NASA wind turbines

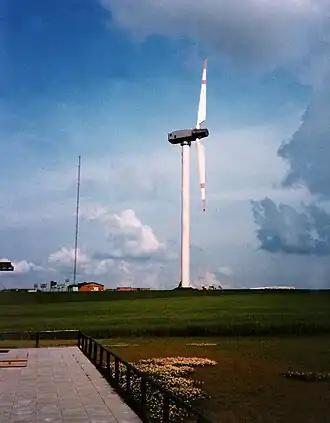
The NASA/DOI/United Technologies 4 MW WTS-4 wind turbine at Medicine Bow Wyoming held the world power output record for over 20 years.

The WTS-4 (4 megawatt) wind turbine in Wyoming was designed by United Technologies (Hamilton Standard Division), under the technical management of NASA and with funding from the United States Department of Interior. The WTS-4 was placed into operation in Medicine Bow, Wyoming in 1982. It featured a "soft" steel tube tower, fiberglass blades, torsional springs and dashpots in the drivetrain, and a flexible teetered hub. To this day, the WTS-4 is the most powerful wind turbine to have operated in the US and it held the world record for power output for over 20 years. A second commercial prototype with a smaller generator (3 megawatts) designated the WTS-3 was constructed and operated in Sweden. Glidden Doman was Hamilton Standard's System Design Manager for the WTS-4 project and was hired by the Swedish government to initiate the WTS-3 project. In 2014, Glidden Doman co-founded Seawind Ocean Technology B.V. together with Martin Jakubowski and Silvestro Caruso to deploy a new generation of floating wind technologies based upon system design modifications to the WTS-4 wind turbine and subsequent 1.5 MW Gamma 60 wind turbine in 1991.